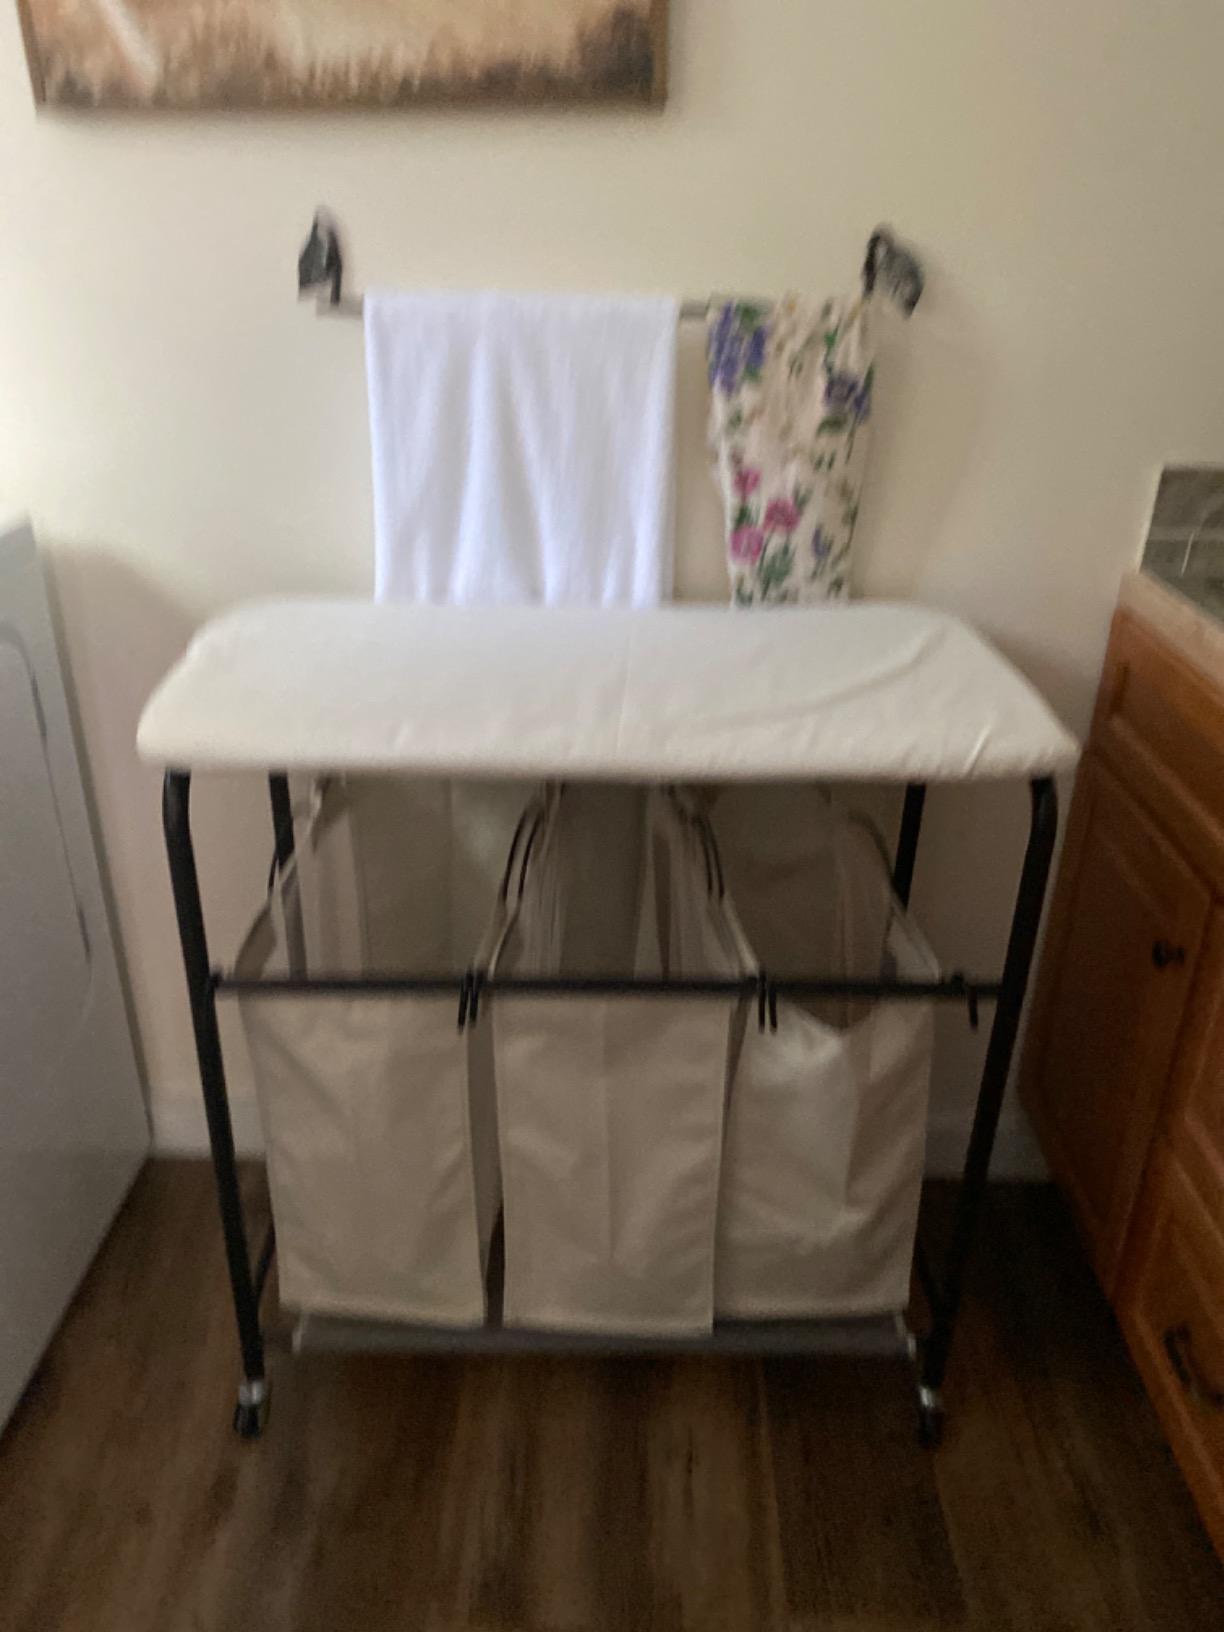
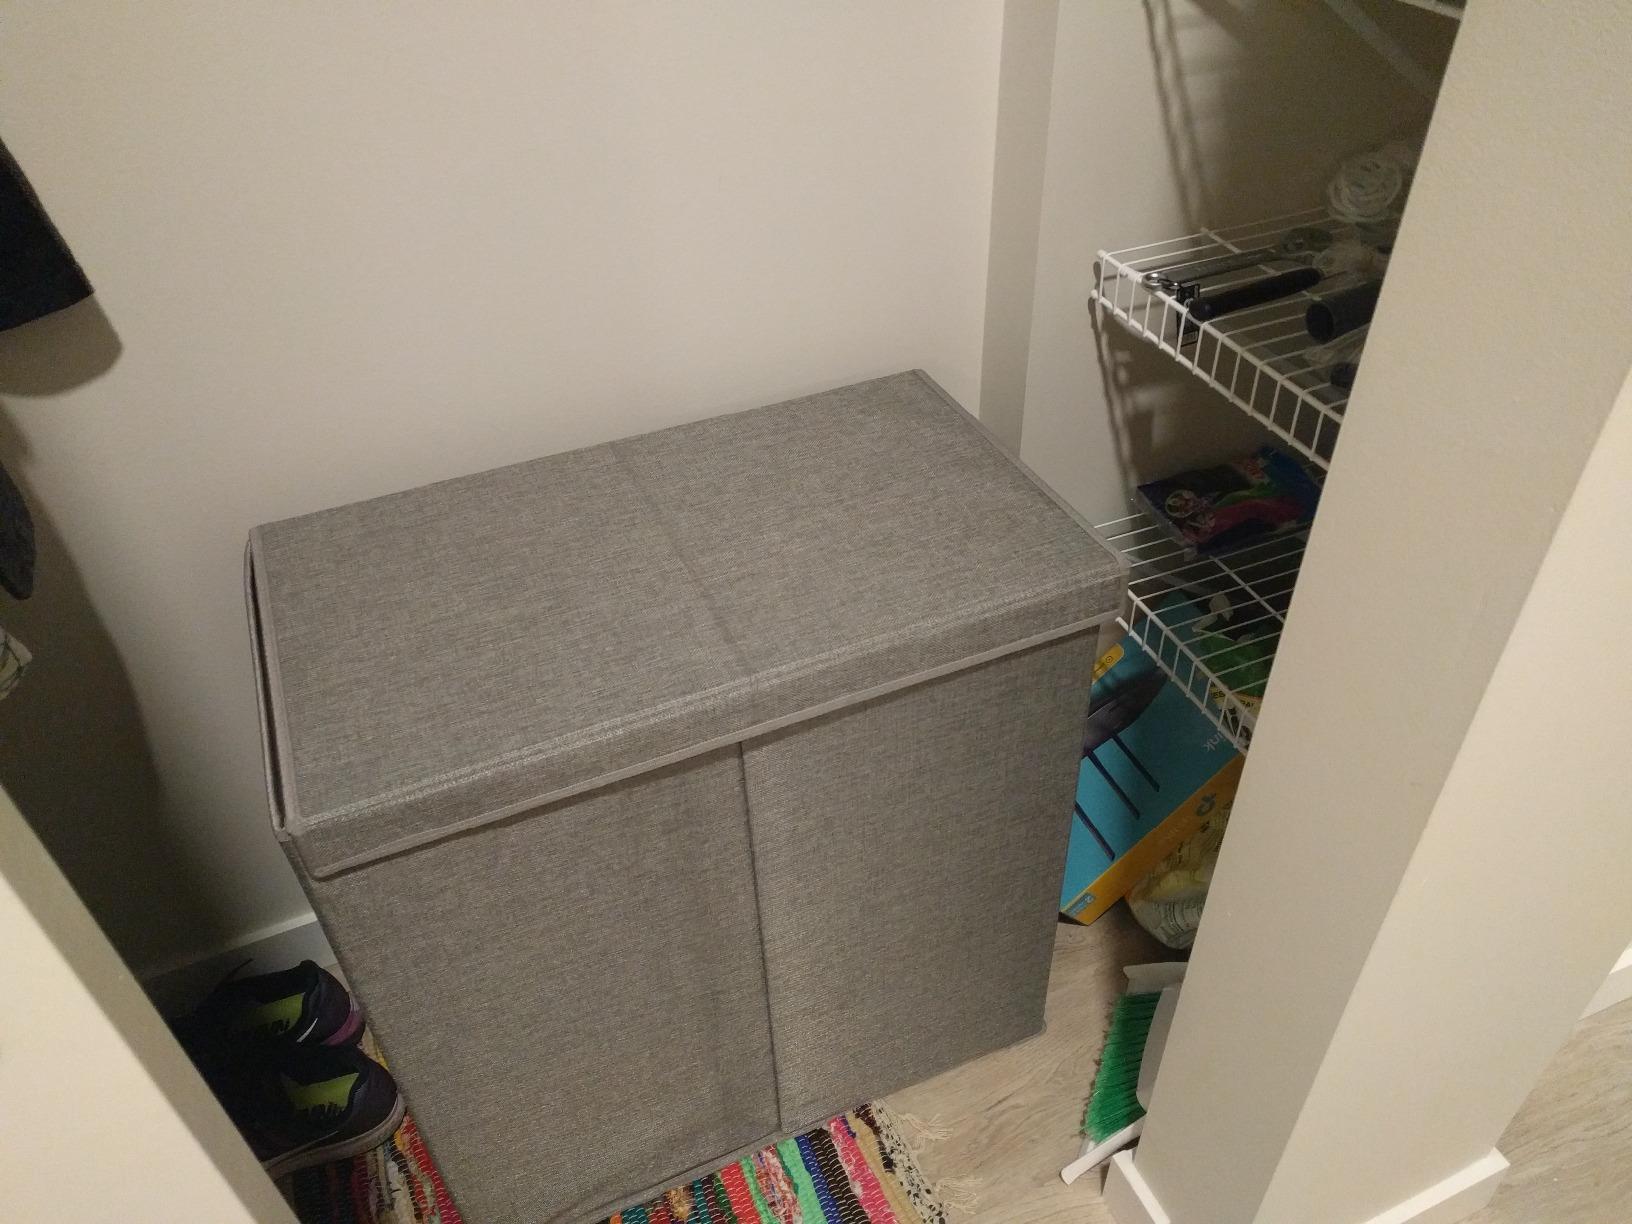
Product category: items_hamper
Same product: no